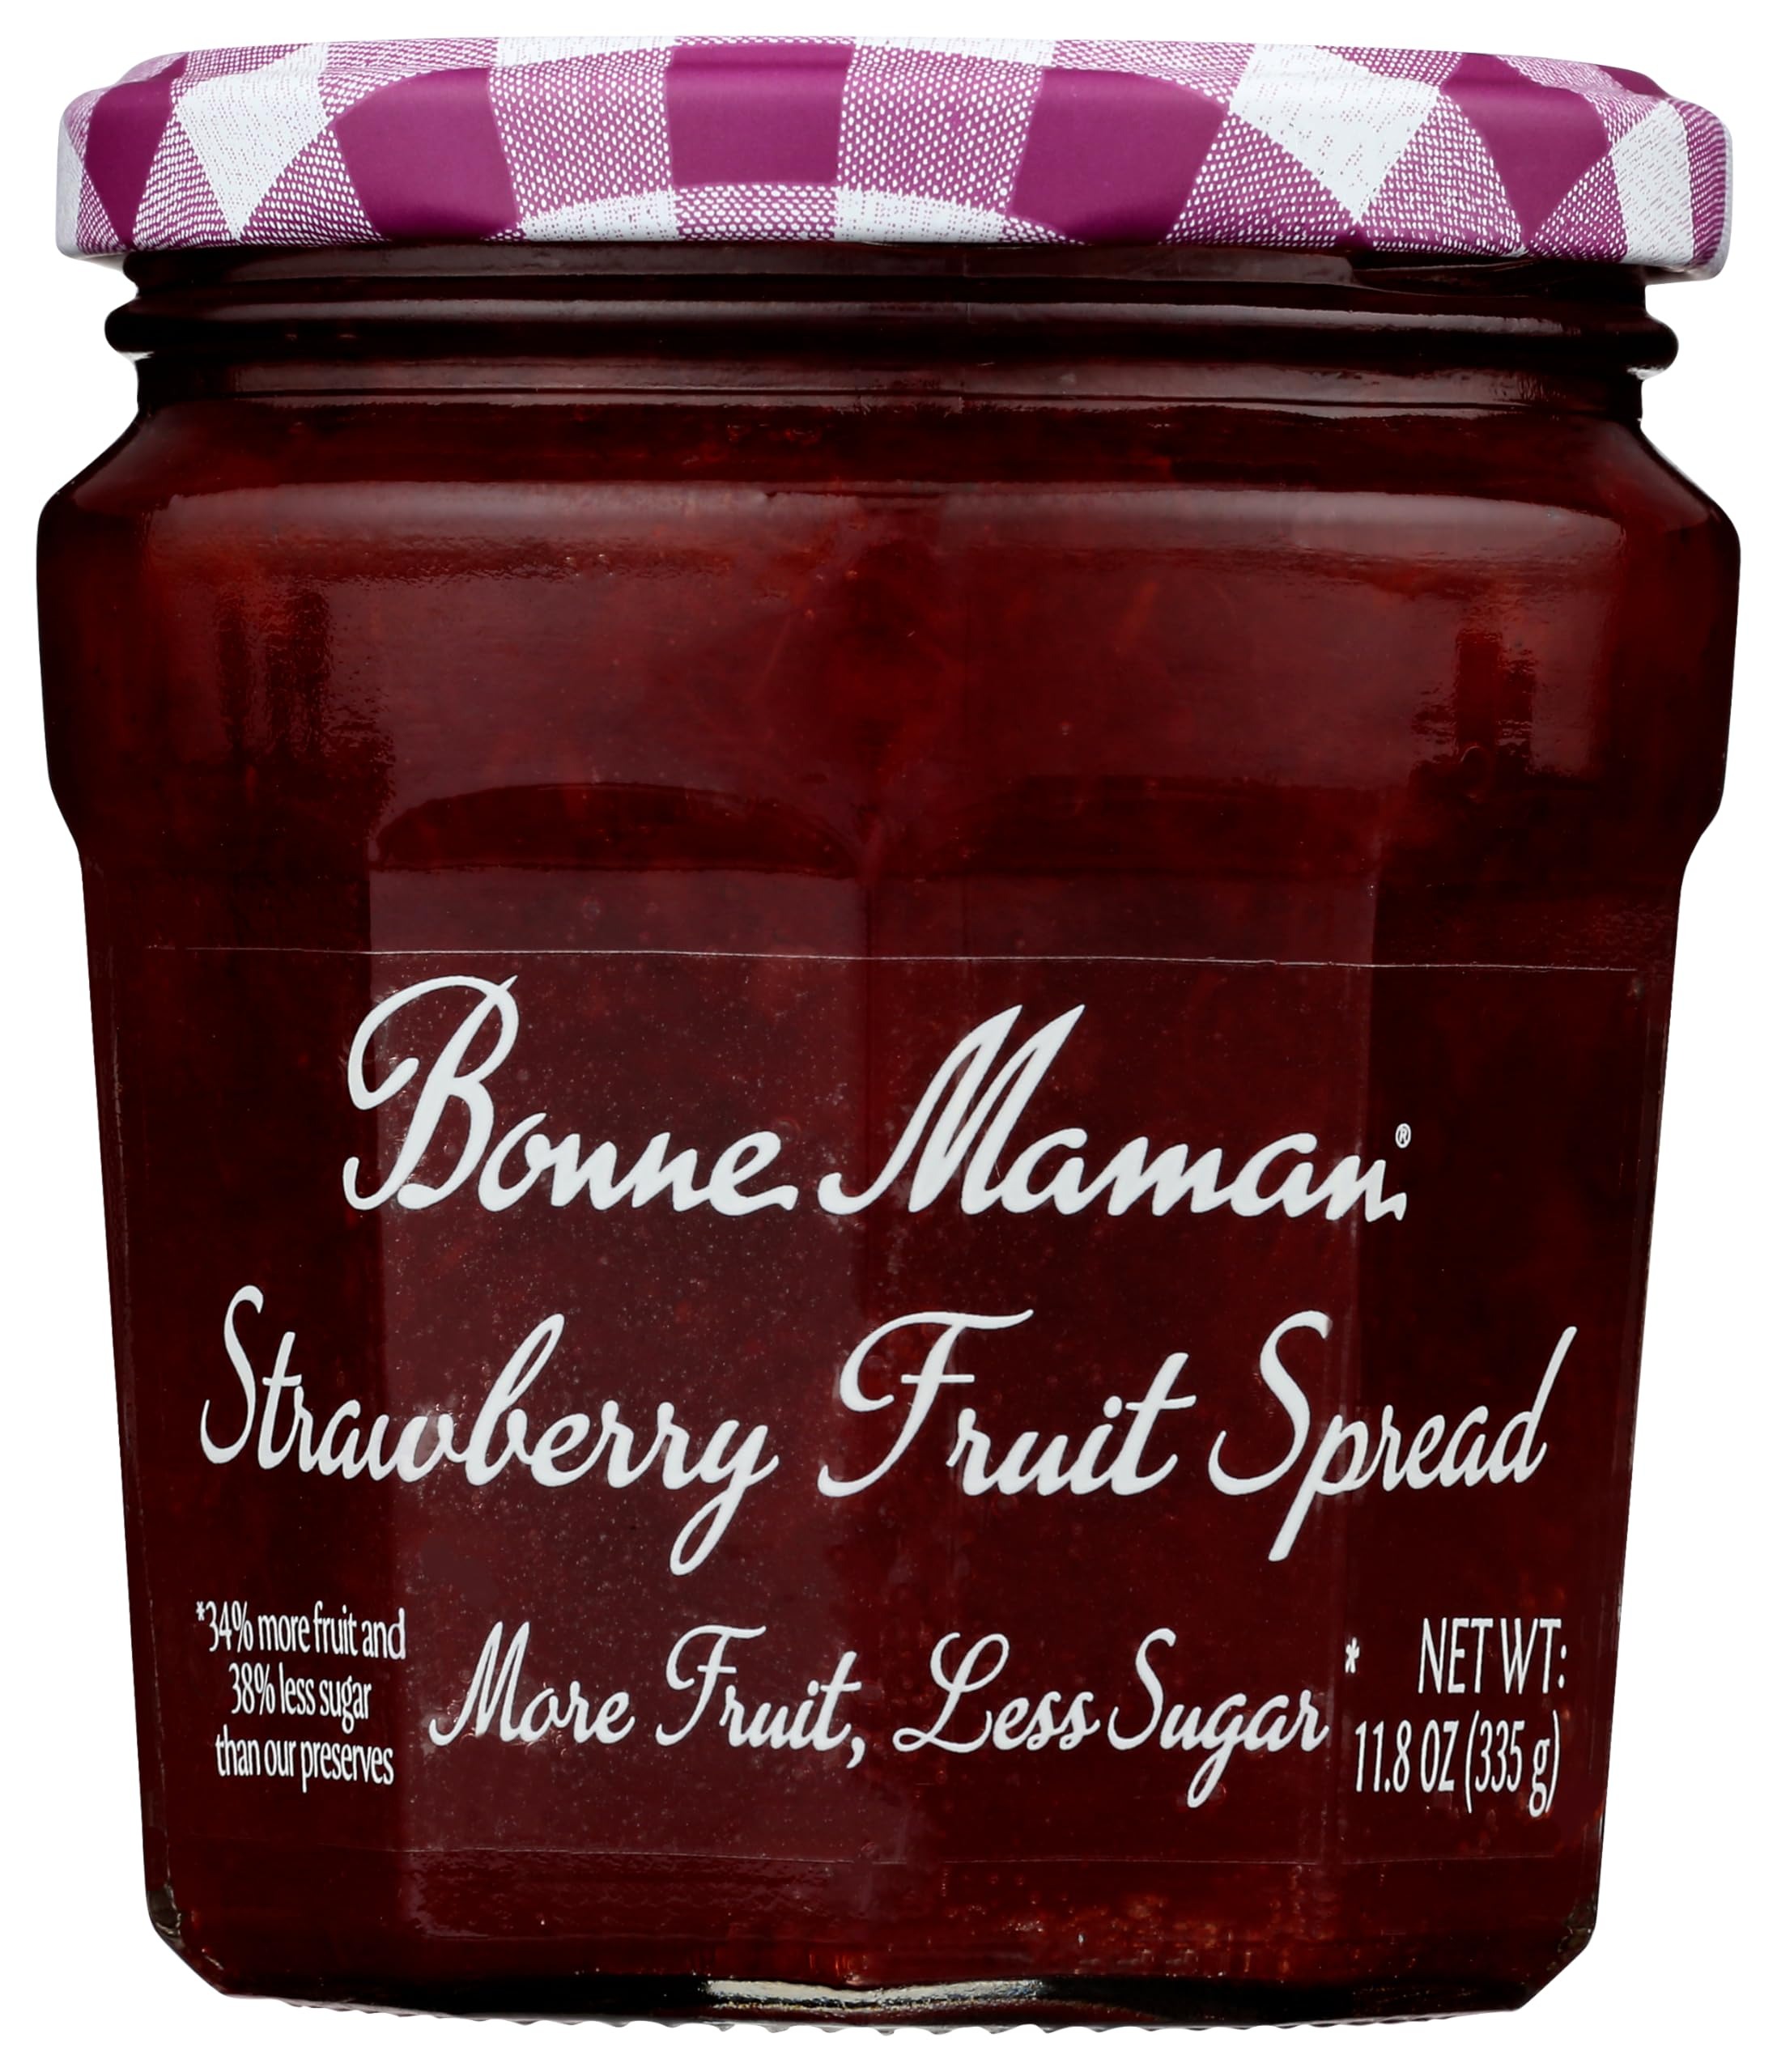
Item Name: BONNE MAMAN More Fruit, Less Sugar Strawberry Fruit Spread, 11.8 OZ
Bullet Point 1: No hydrogenated fats or high fructose corn syrup allowed in any food
Bullet Point 2: No bleached or bromated flour
Bullet Point 3: No synthetic nitrates or nitrites
Product Description: Baking
Value: 11.8
Unit: Ounce

Price: 9.195